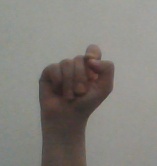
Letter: fa